Summer Rae

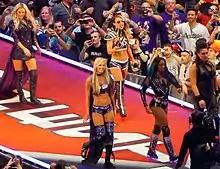
Rae (front left), along fellow Team B.A.D. & Blonde members, walking to the ring before their match at the WrestleMania 32 event in April 2016

Rae made her official debut on WWE's main roster on the April 22, 2013 episode of "Raw", as Fandango's dance partner and valet, becoming the first Diva to be called up from the rebranded NXT. On the May 13 episode of "Raw", Rae, along with Fandango, faced Chris Jericho and "Dancing with the Stars" competitor Edyta Śliwińska in a dance-off, but Fandango's dance was cut short by an apparent injury to Rae's ankle. However, Rae later revealed that her injury was a distraction to trap Jericho into Fandango's attack. On the October 25 episode of "SmackDown", Rae got into a brawl with Natalya during a match between Fandango and The Great Khali, which set up a mixed tag team match for Hell in a Cell in which she made both her pay-per-view and in-ring debut on the main roster, teaming with Fandango to defeat Natalya and Khali, after Rae pinned Natalya. The following night, Rae made her singles debut in a rematch against Natalya, where she was defeated. At Survivor Series on November 23, Rae participated in a seven-on-seven elimination tag team match, as her team took on the cast of "Total Divas", where she was eliminated by Nikki Bella, before her team ultimately lost the match. A rematch took place the following night on "Raw", where her team was once again defeated, with Rae being the last to be eliminated. On the December 19 episode of "Superstars", Rae defeated Kaitlyn, garnering her first singles match victory on the main roster. In the beginning of 2014, Rae began a rivalry with Emma, and the two competed in several dance-off and wrestling competitions on both "Raw" and "SmackDown", which Emma won. On April 6, Rae made her WrestleMania debut, competing at WrestleMania XXX in the 14-Diva "Vickie Guerrero Invitational match" for the Divas Championship, which was won by the defending champion AJ Lee.